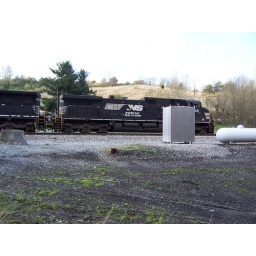
Waiting for the train that was inexplicably stopped right over the crossing on the way home from work.